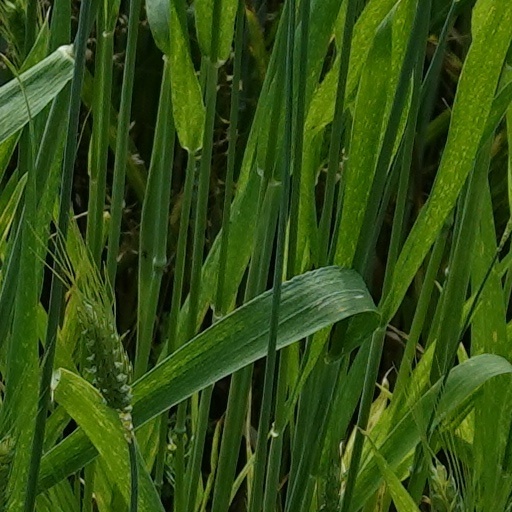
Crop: wheat